Brian Wall

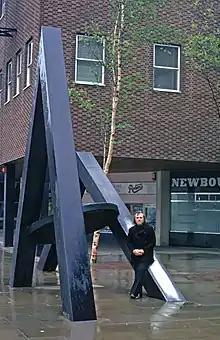
"Brian Wall with Thornaby", 1968

Wall continued to refine his work in abstract steel sculptures and began to have his work shown in London galleries and museums, including a solo exhibition at the Grosvenor Gallery, and in the Tate Gallery's show "British Sculpture of the Sixties". In 1962 he became the Head of Sculpture at the Central School of Art in London, and remained there until he emigrated to the U.S.A. in 1972. During that period he met Sylvia Brown, whom he married in 1973. Wall received an important commission to build a monumental sculpture in Thornaby, England, in 1968, the largest sculpture in England at the time. His work appeared in the New British Painting and Sculpture show in London, 1967–68 and at the Arnolfini Gallery in Bristol, England.